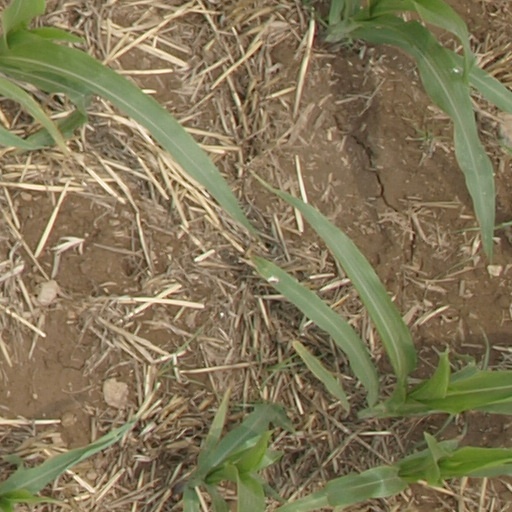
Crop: maize; corn